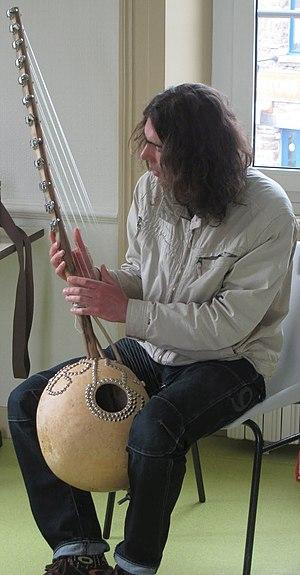
Stage kamele ngoni de Abou Diarra- Decembre 2011 - St Peran, Bretagne
Le kamale ngoni est un instrument acoustique, à cordes pincées, de la musique d’Afrique de l’Ouest, très populaire et prisé des jeunes, et associé au renouveau de la musique Wassoulou.